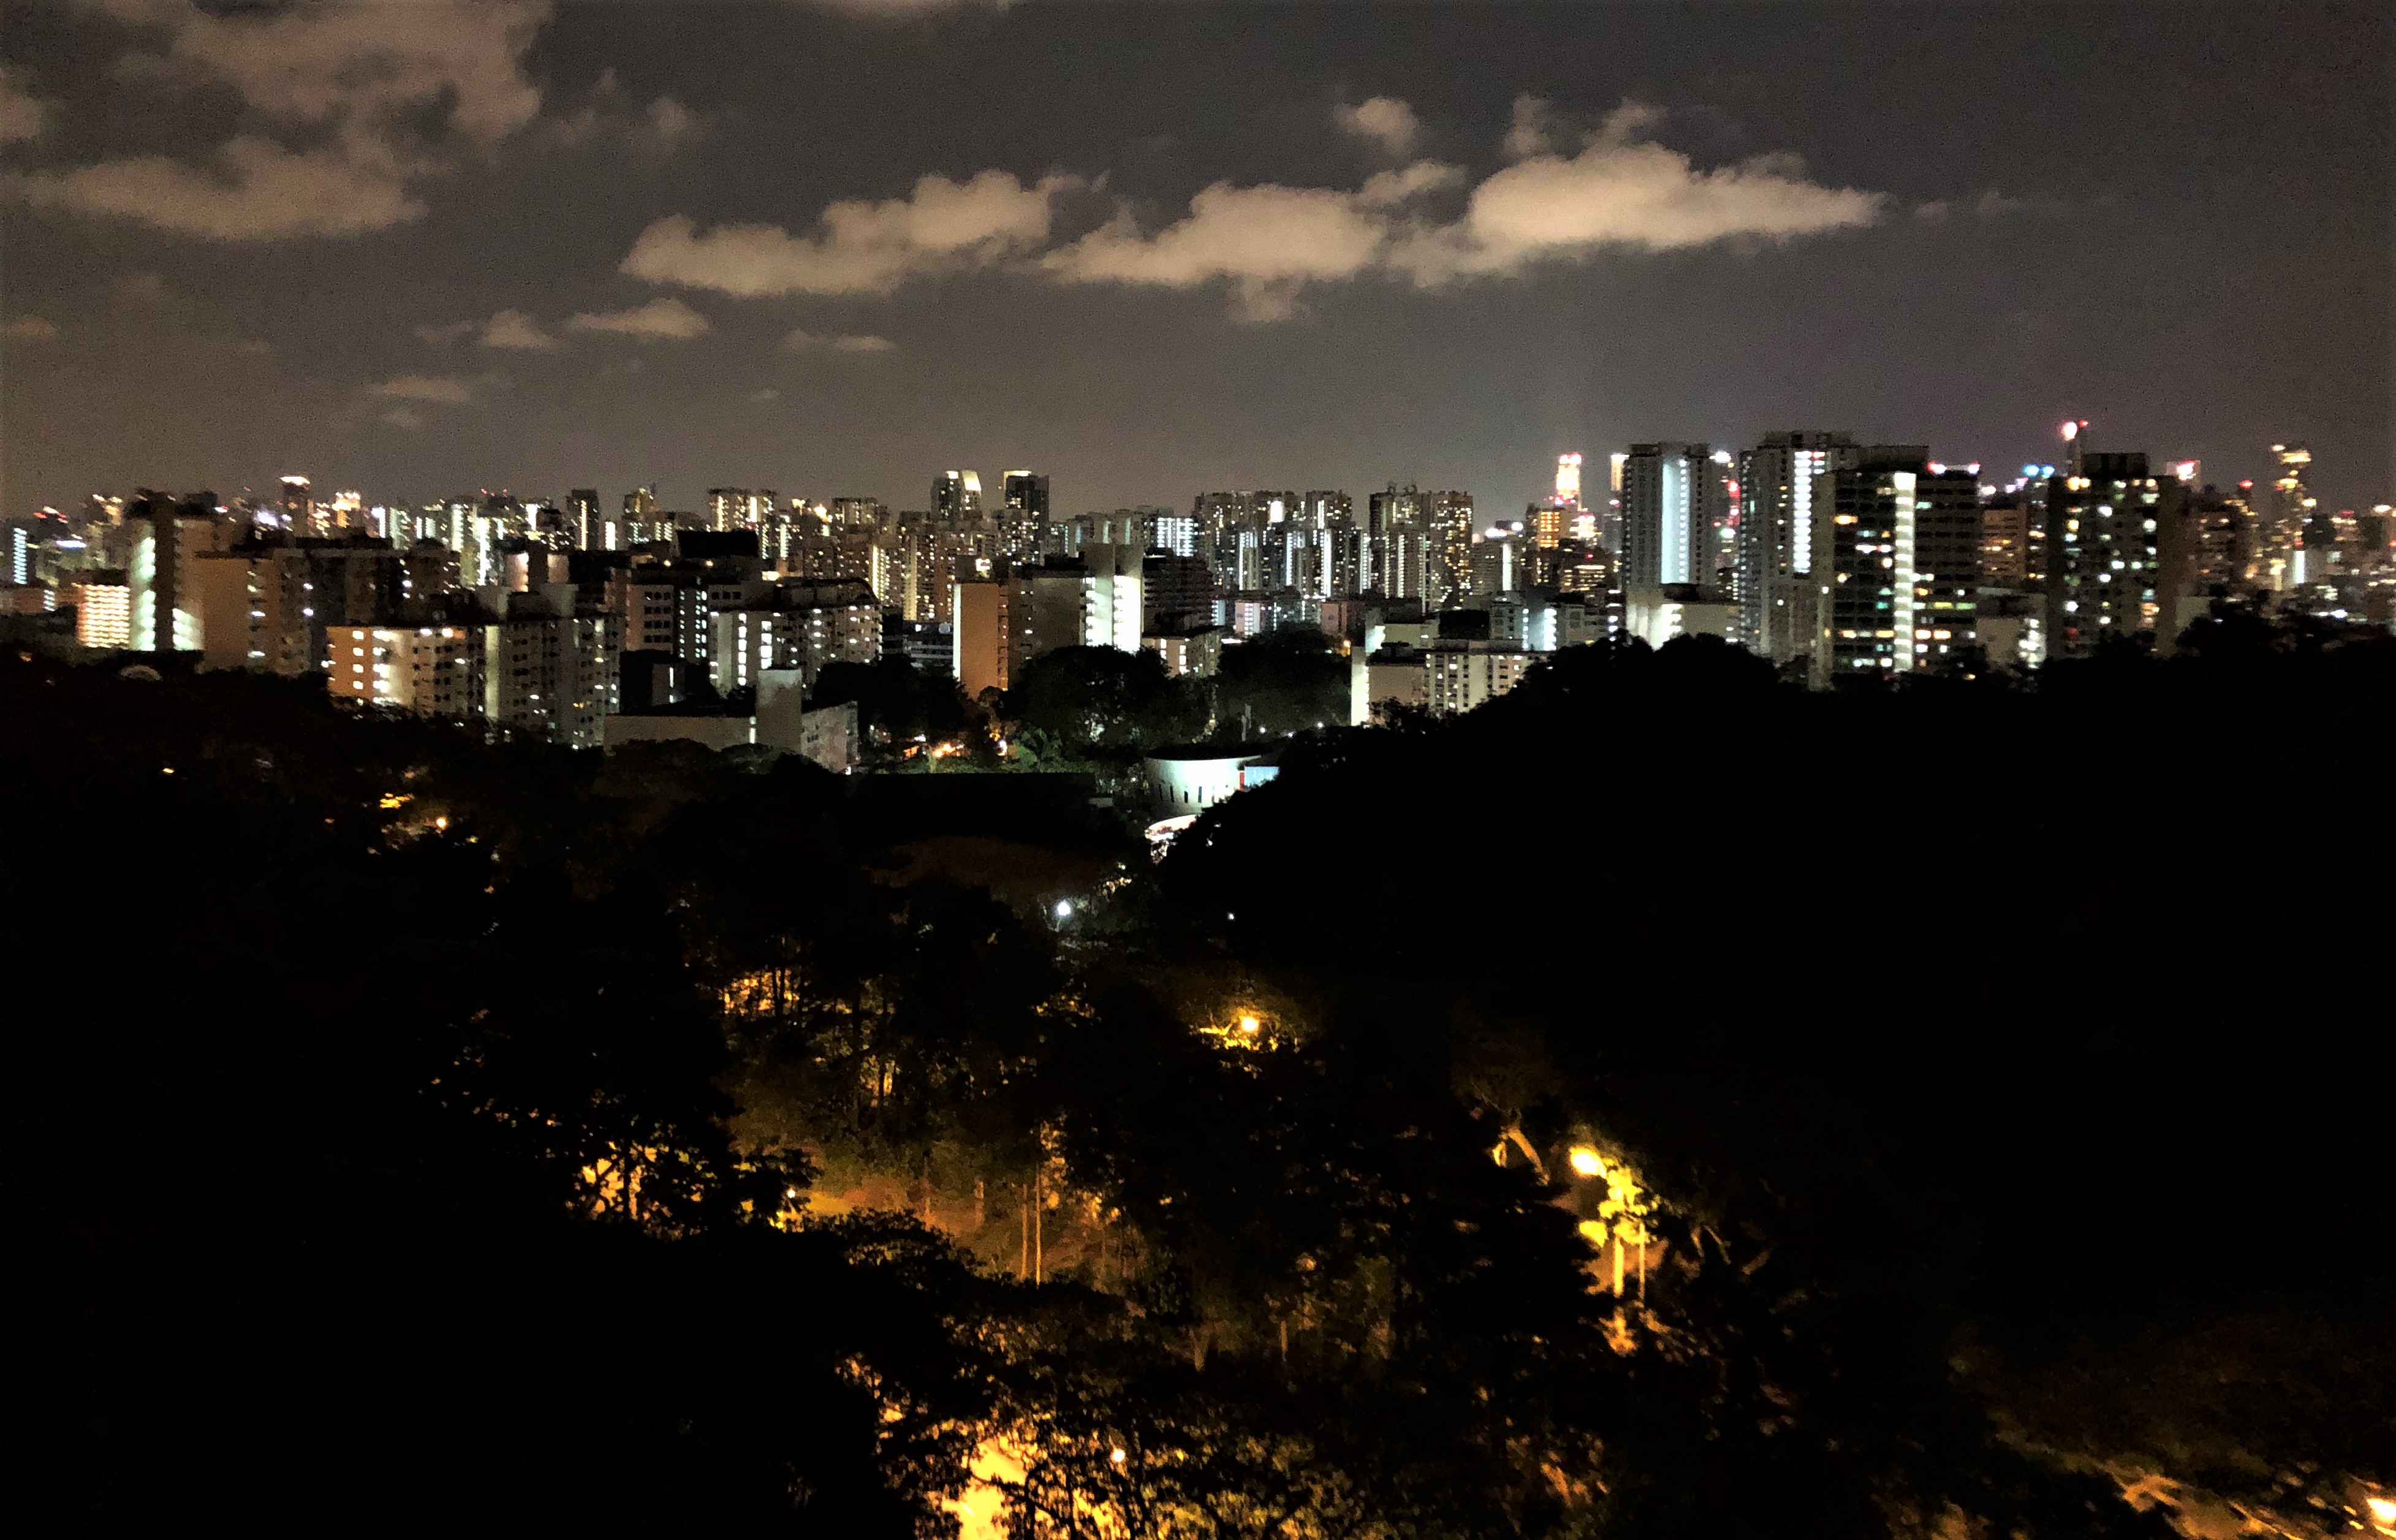
city, light, night, view, singapore, henderson wave, cityscape, metropolitan area, sky, urban area, metropolis, skyline, human settlement, cloud, residential area, town, darkness, lighting, tower block, downtown, horizon, evening, atmosphere, suburb, skyscraper, neighbourhood, dusk, photography, midnight, architecture, landscape, building, space, world, meteorological phenomenon